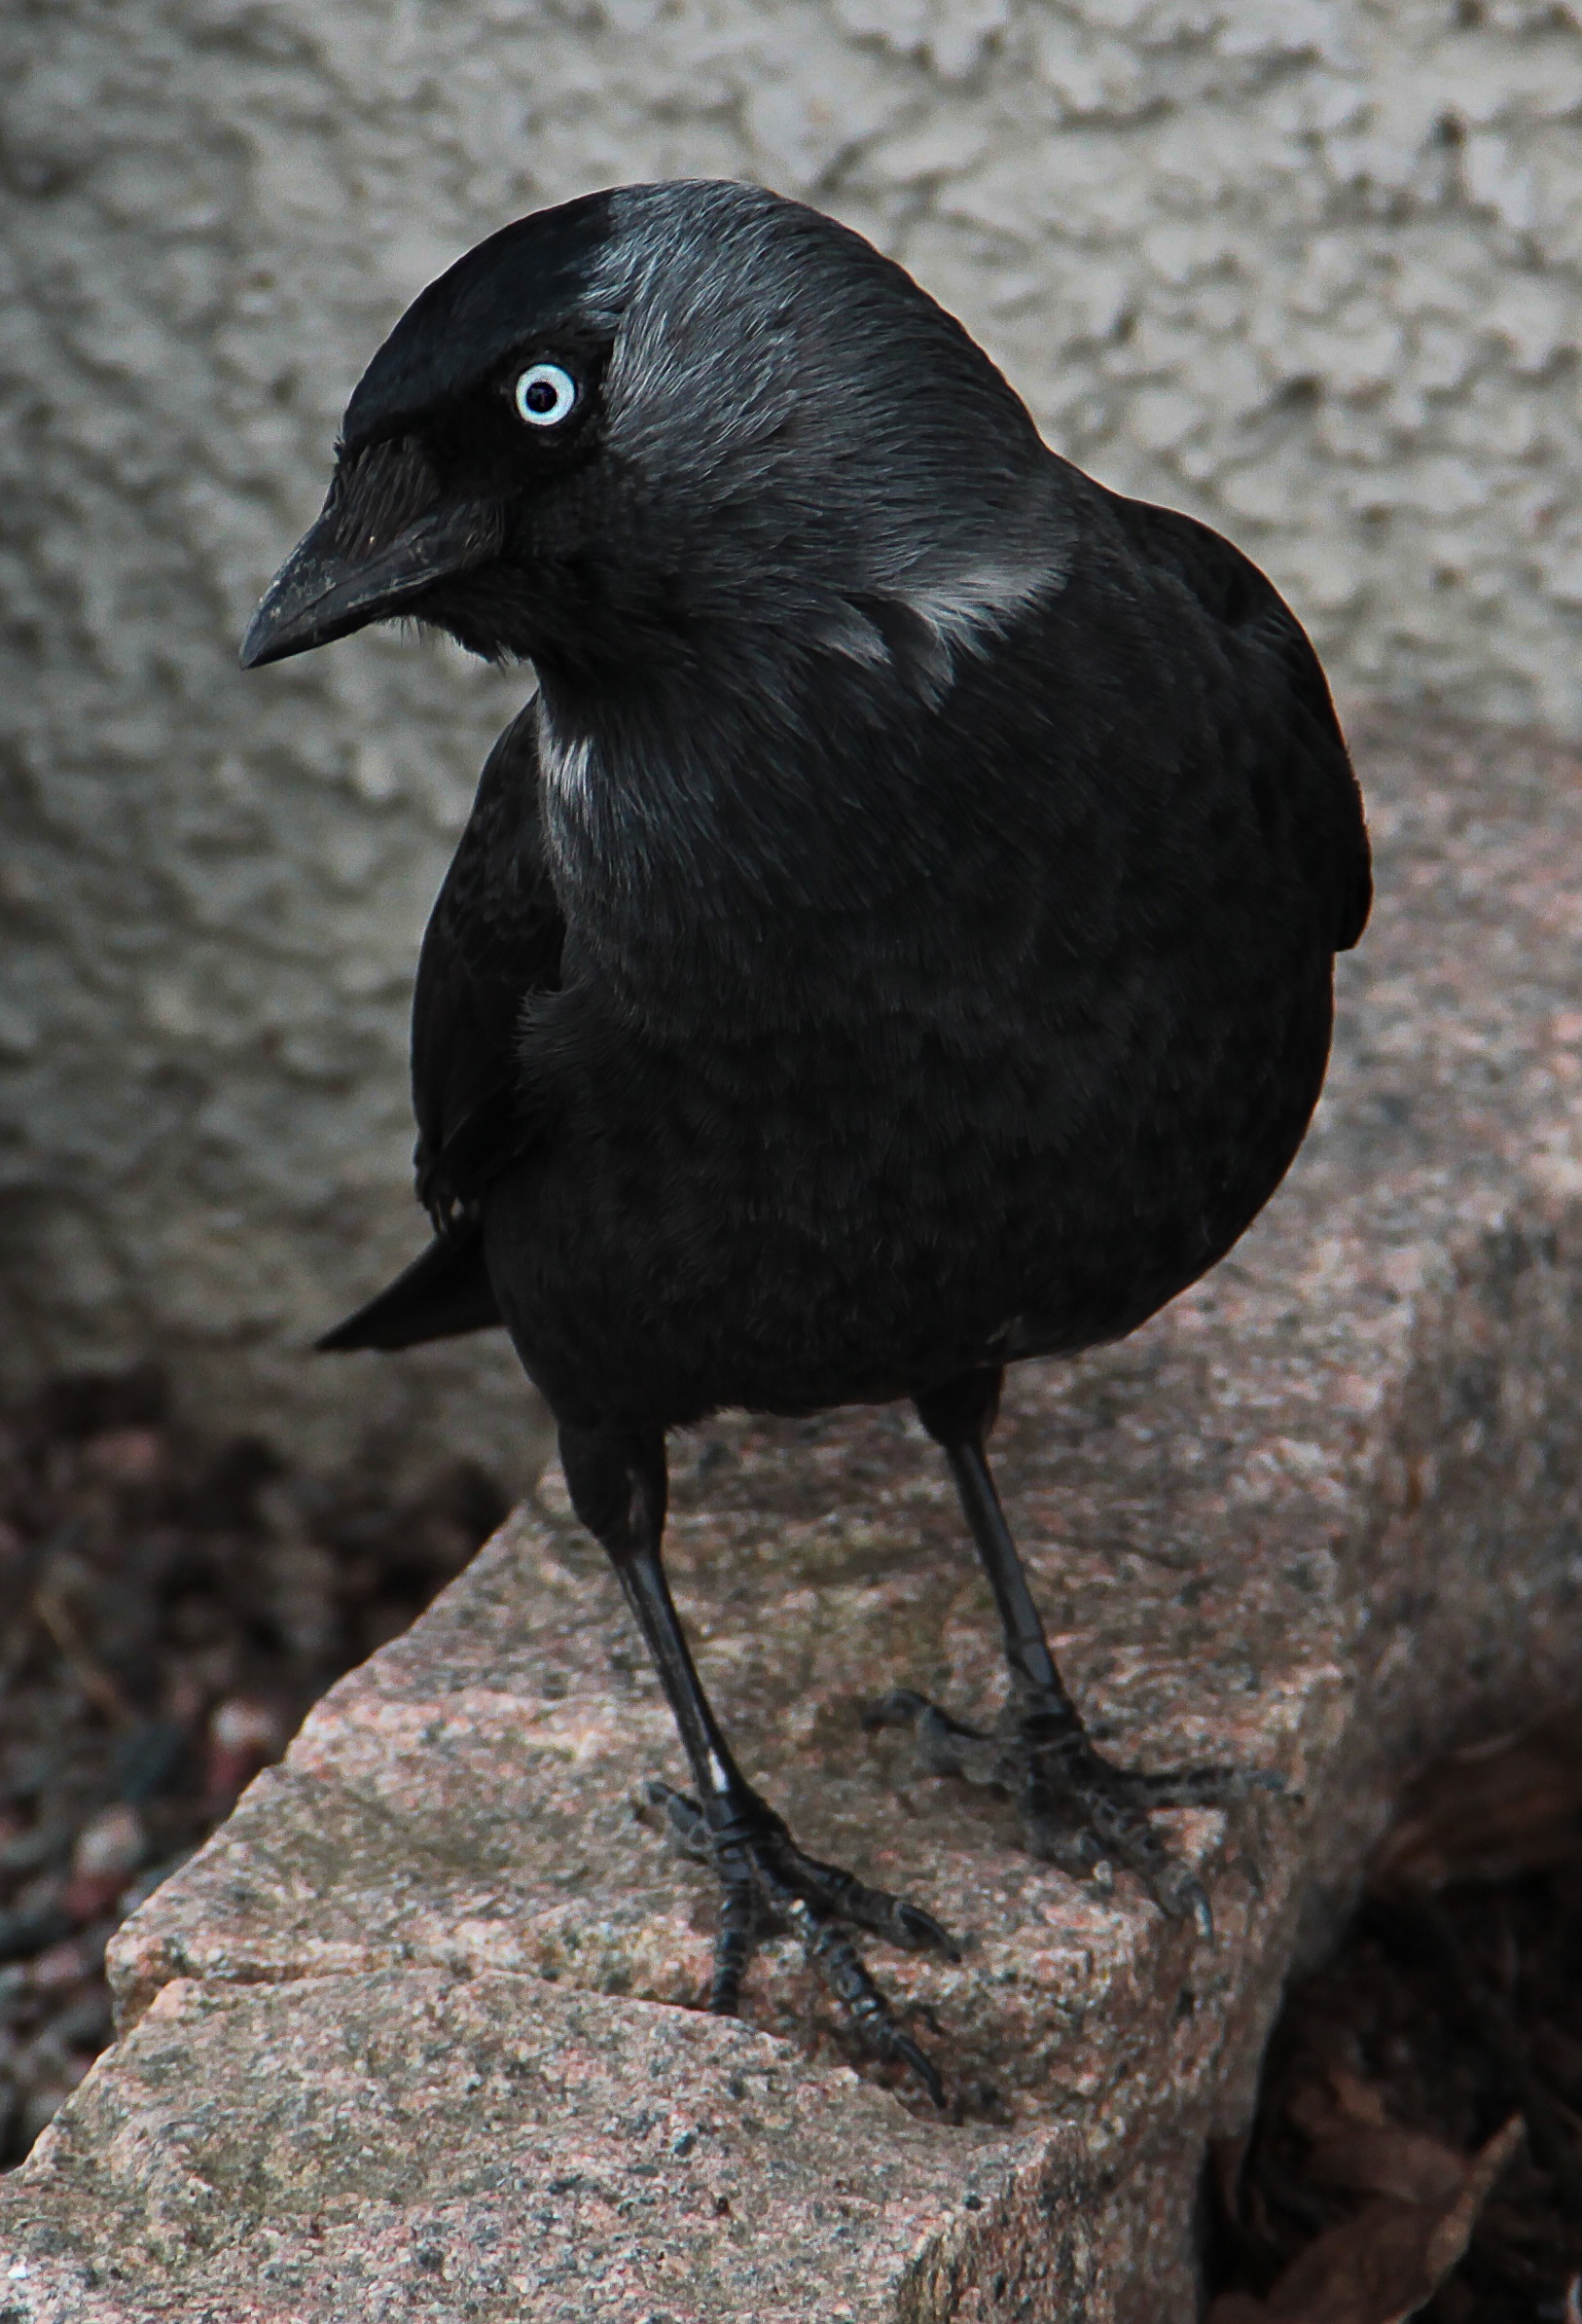
bird, city, wildlife, beak, black, fauna, crow, close up, animals, sweden, vertebrate, raven, blackbird, uppsala, jackdaw, corvus monedula, american crow, perching bird, emberizidae, cinclidae, crow like bird